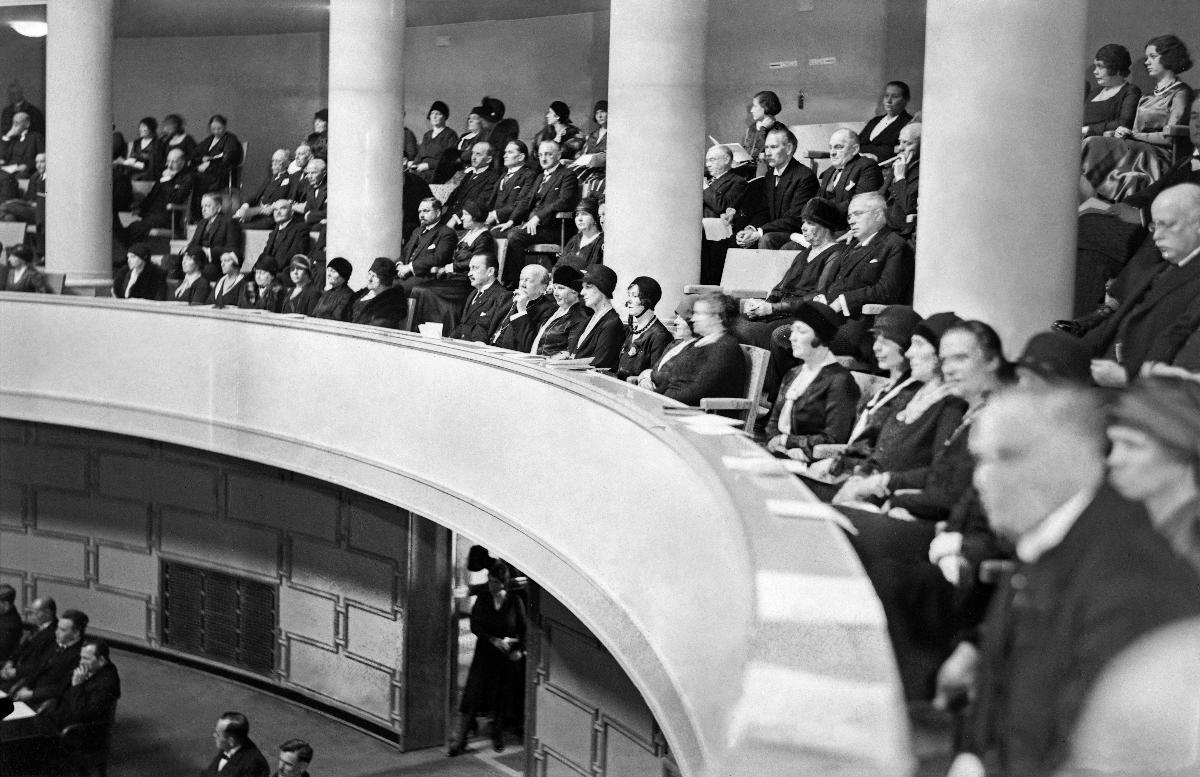
Eduskuntatalon vihkiäiset
Riksdagshusets invigning; The inauguration of the Parliament house
sisällön kuvaus: Uuden Eduskuntatalon vihkitilaisuus Helsingissä 7.3.1931 content description: The inauguration of the new Parliament house of Finland in Helsinki 7.3.1931. innehållsbeskrivning: Invigningen av det nya Riksdagshuset i Helsingfors 7.3.1931.
Kuvaaja: Sundström, Hugo, kuvaaja
Vuosi: 1931
Paikka: Suomi, Uusimaa, Helsinki
Aiheet: Eduskuntatalo; avajaiset; HBL; Parliament House; openings (celebrations); politics; architecture; parliament house; opening; inauguration; celebration; Riksdagshuset (Finland); öppningsceremonier; politik; arkitektur; riksdagshuset; invigning